Xenoblade Chronicles 3

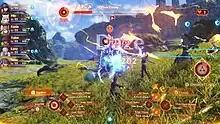
Combat in Xenoblade Chronicles 3. The picture shows the party fighting one of the hostile wildlife spread throughout the game world.

"Xenoblade Chronicles 3" has an action-based battle system, where the player controls the current lead character in real-time, and party members "auto-attack" when enemies enter their attack radius. Unlike past entries, players have the ability to swap between all six main party characters during combat. Party members use abilities called "Arts", which can deal bonus damage or inflict status ailments depending on a character's position in relation to the enemy.